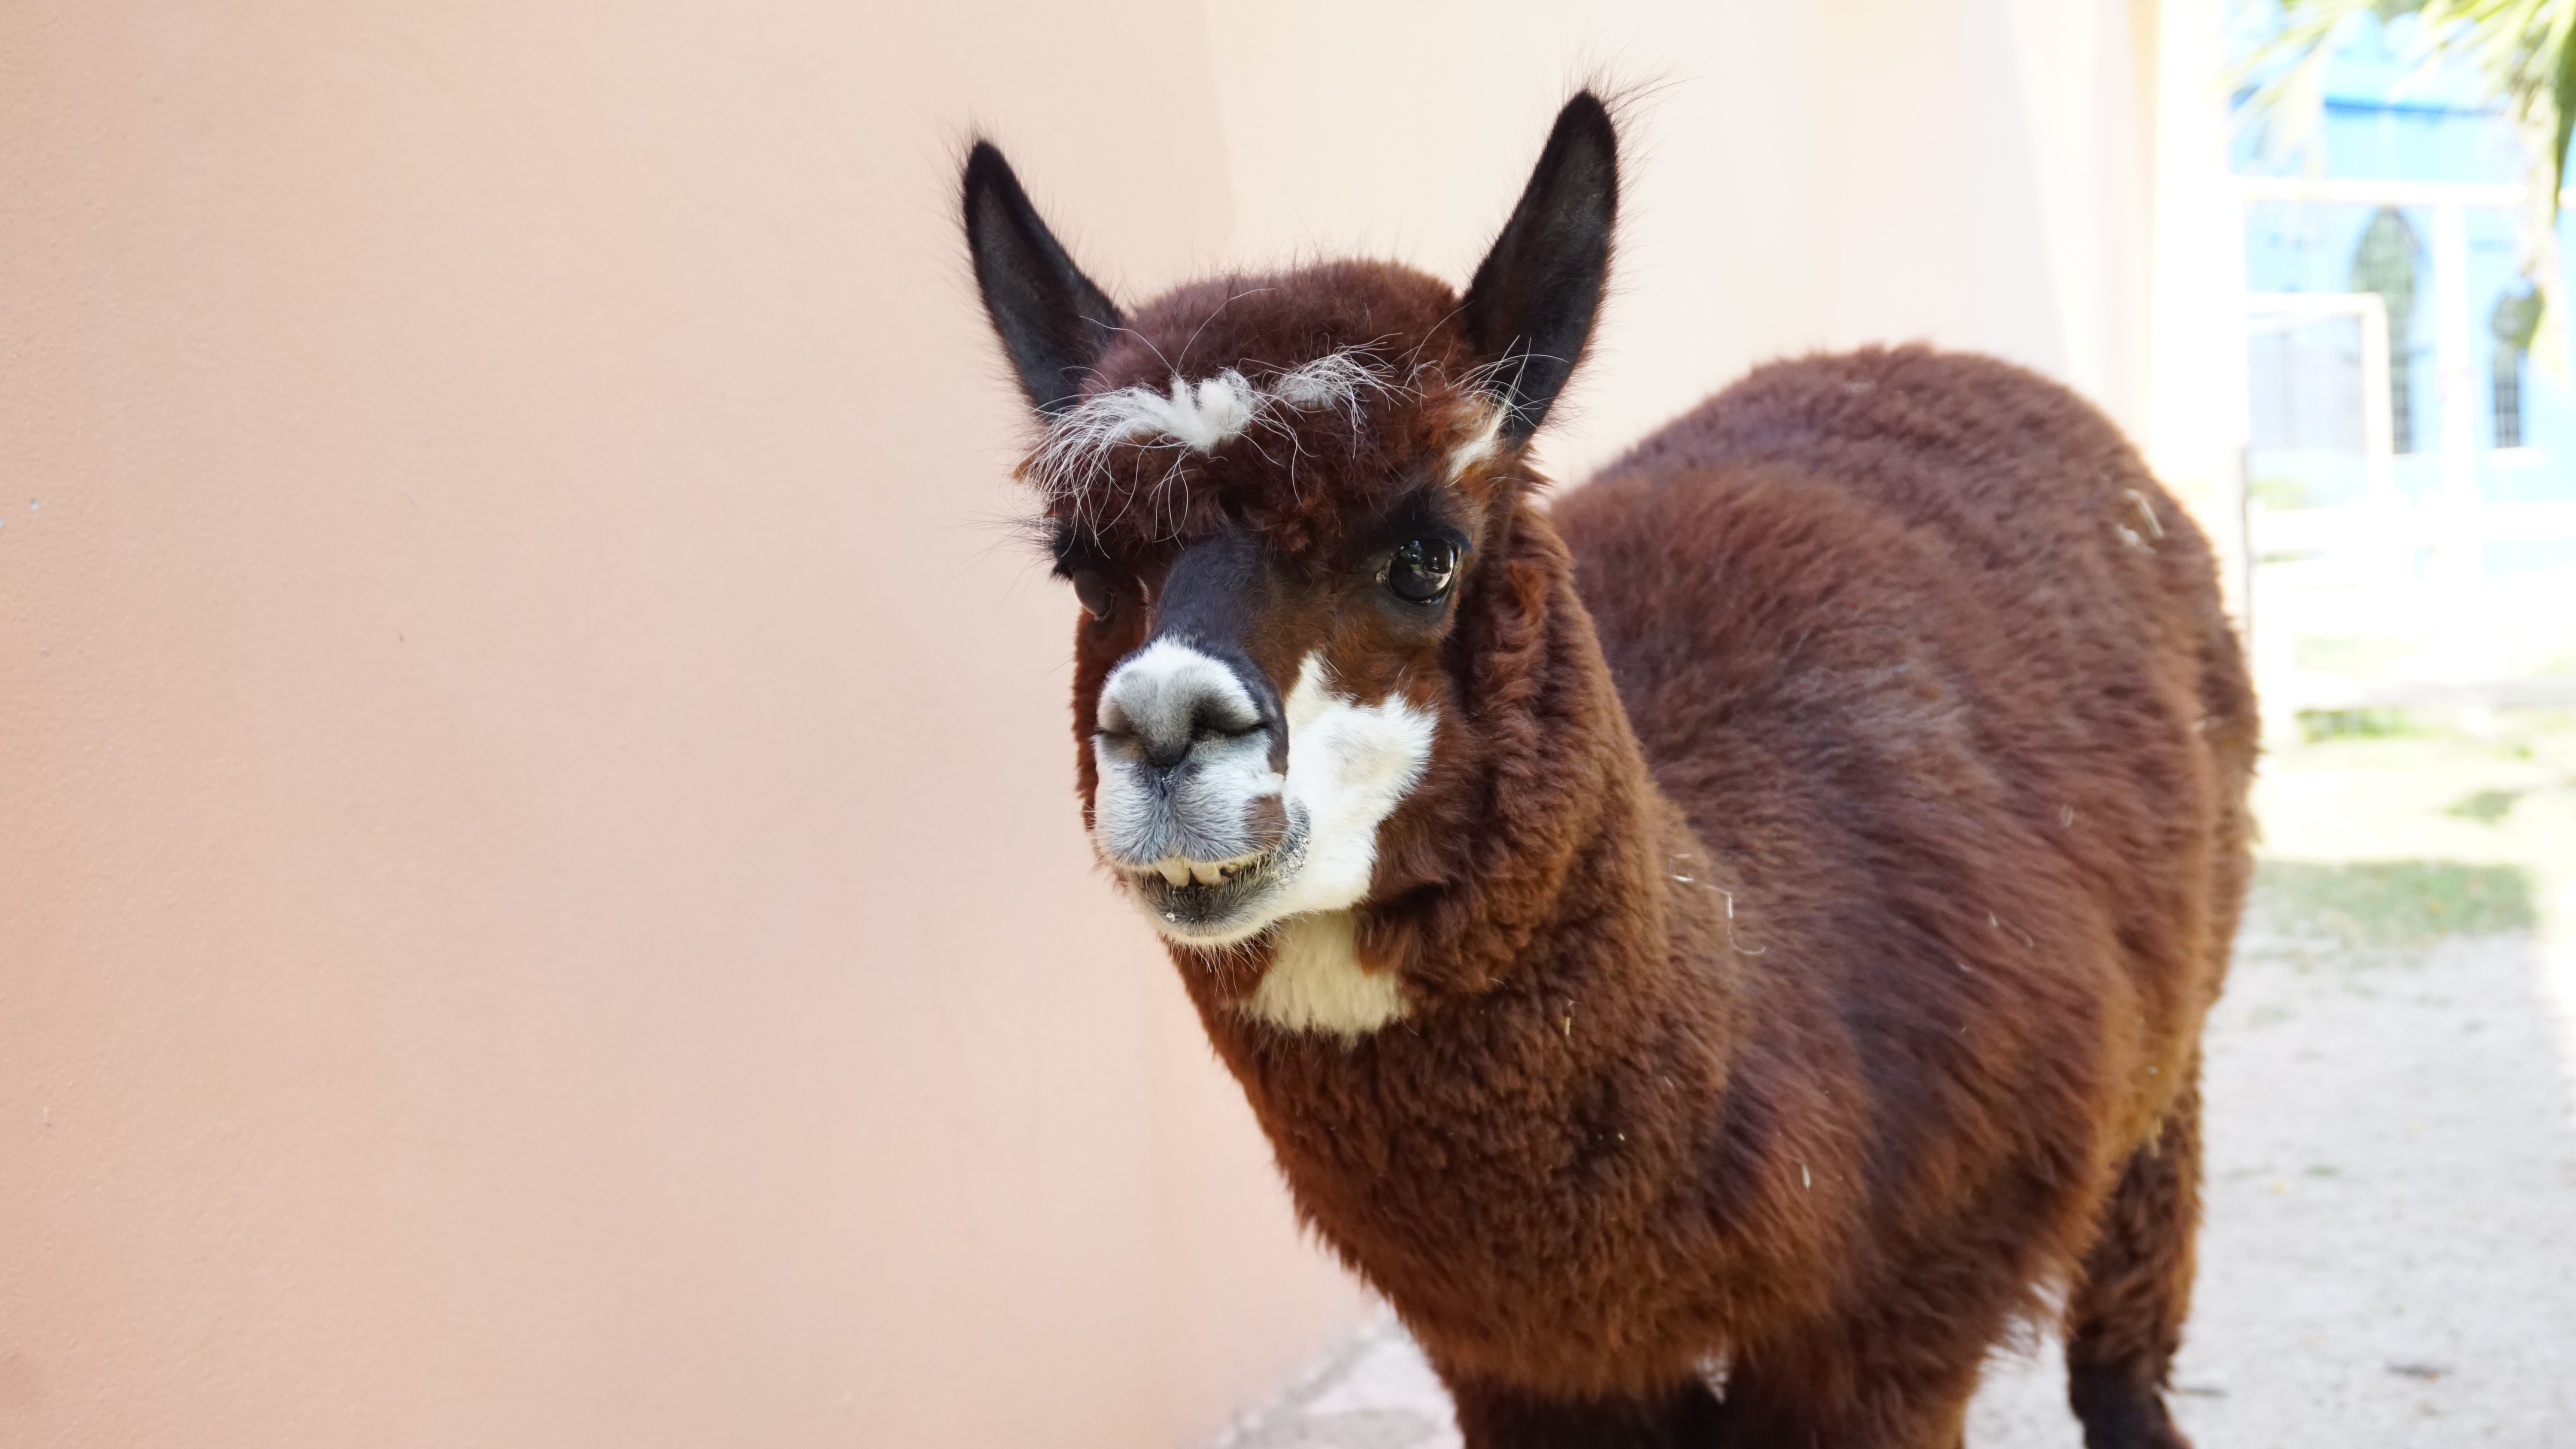
nature, forest, adventure, animal, travel, wildlife, wild, jungle, africa, park, mammal, fauna, llama, alpaca, donkey, vertebrate, safari, pack animal, camel like mammal, horse like mammal, mustang horse